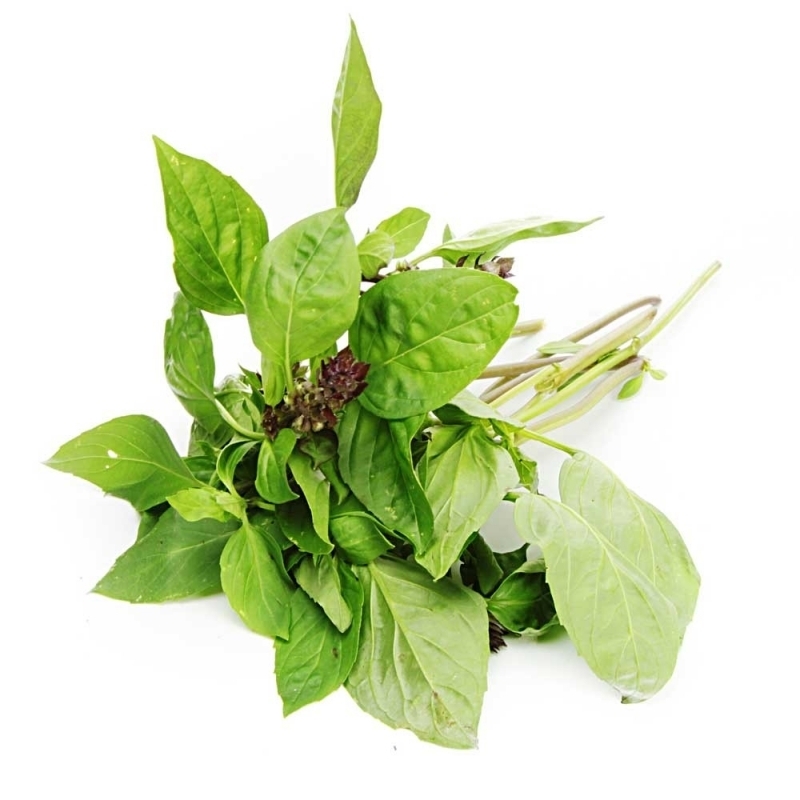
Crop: unknown
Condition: basil